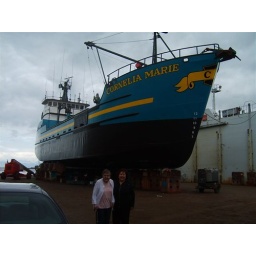
Cornelia Marie ship from the TV series &amp;quot;Deadliest Catch&amp;quot;. Ship owned by Kathy's friend Cornelia. Sister Gertrude Paddock Jackson